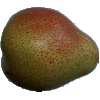
Label: Pear Forelle 1